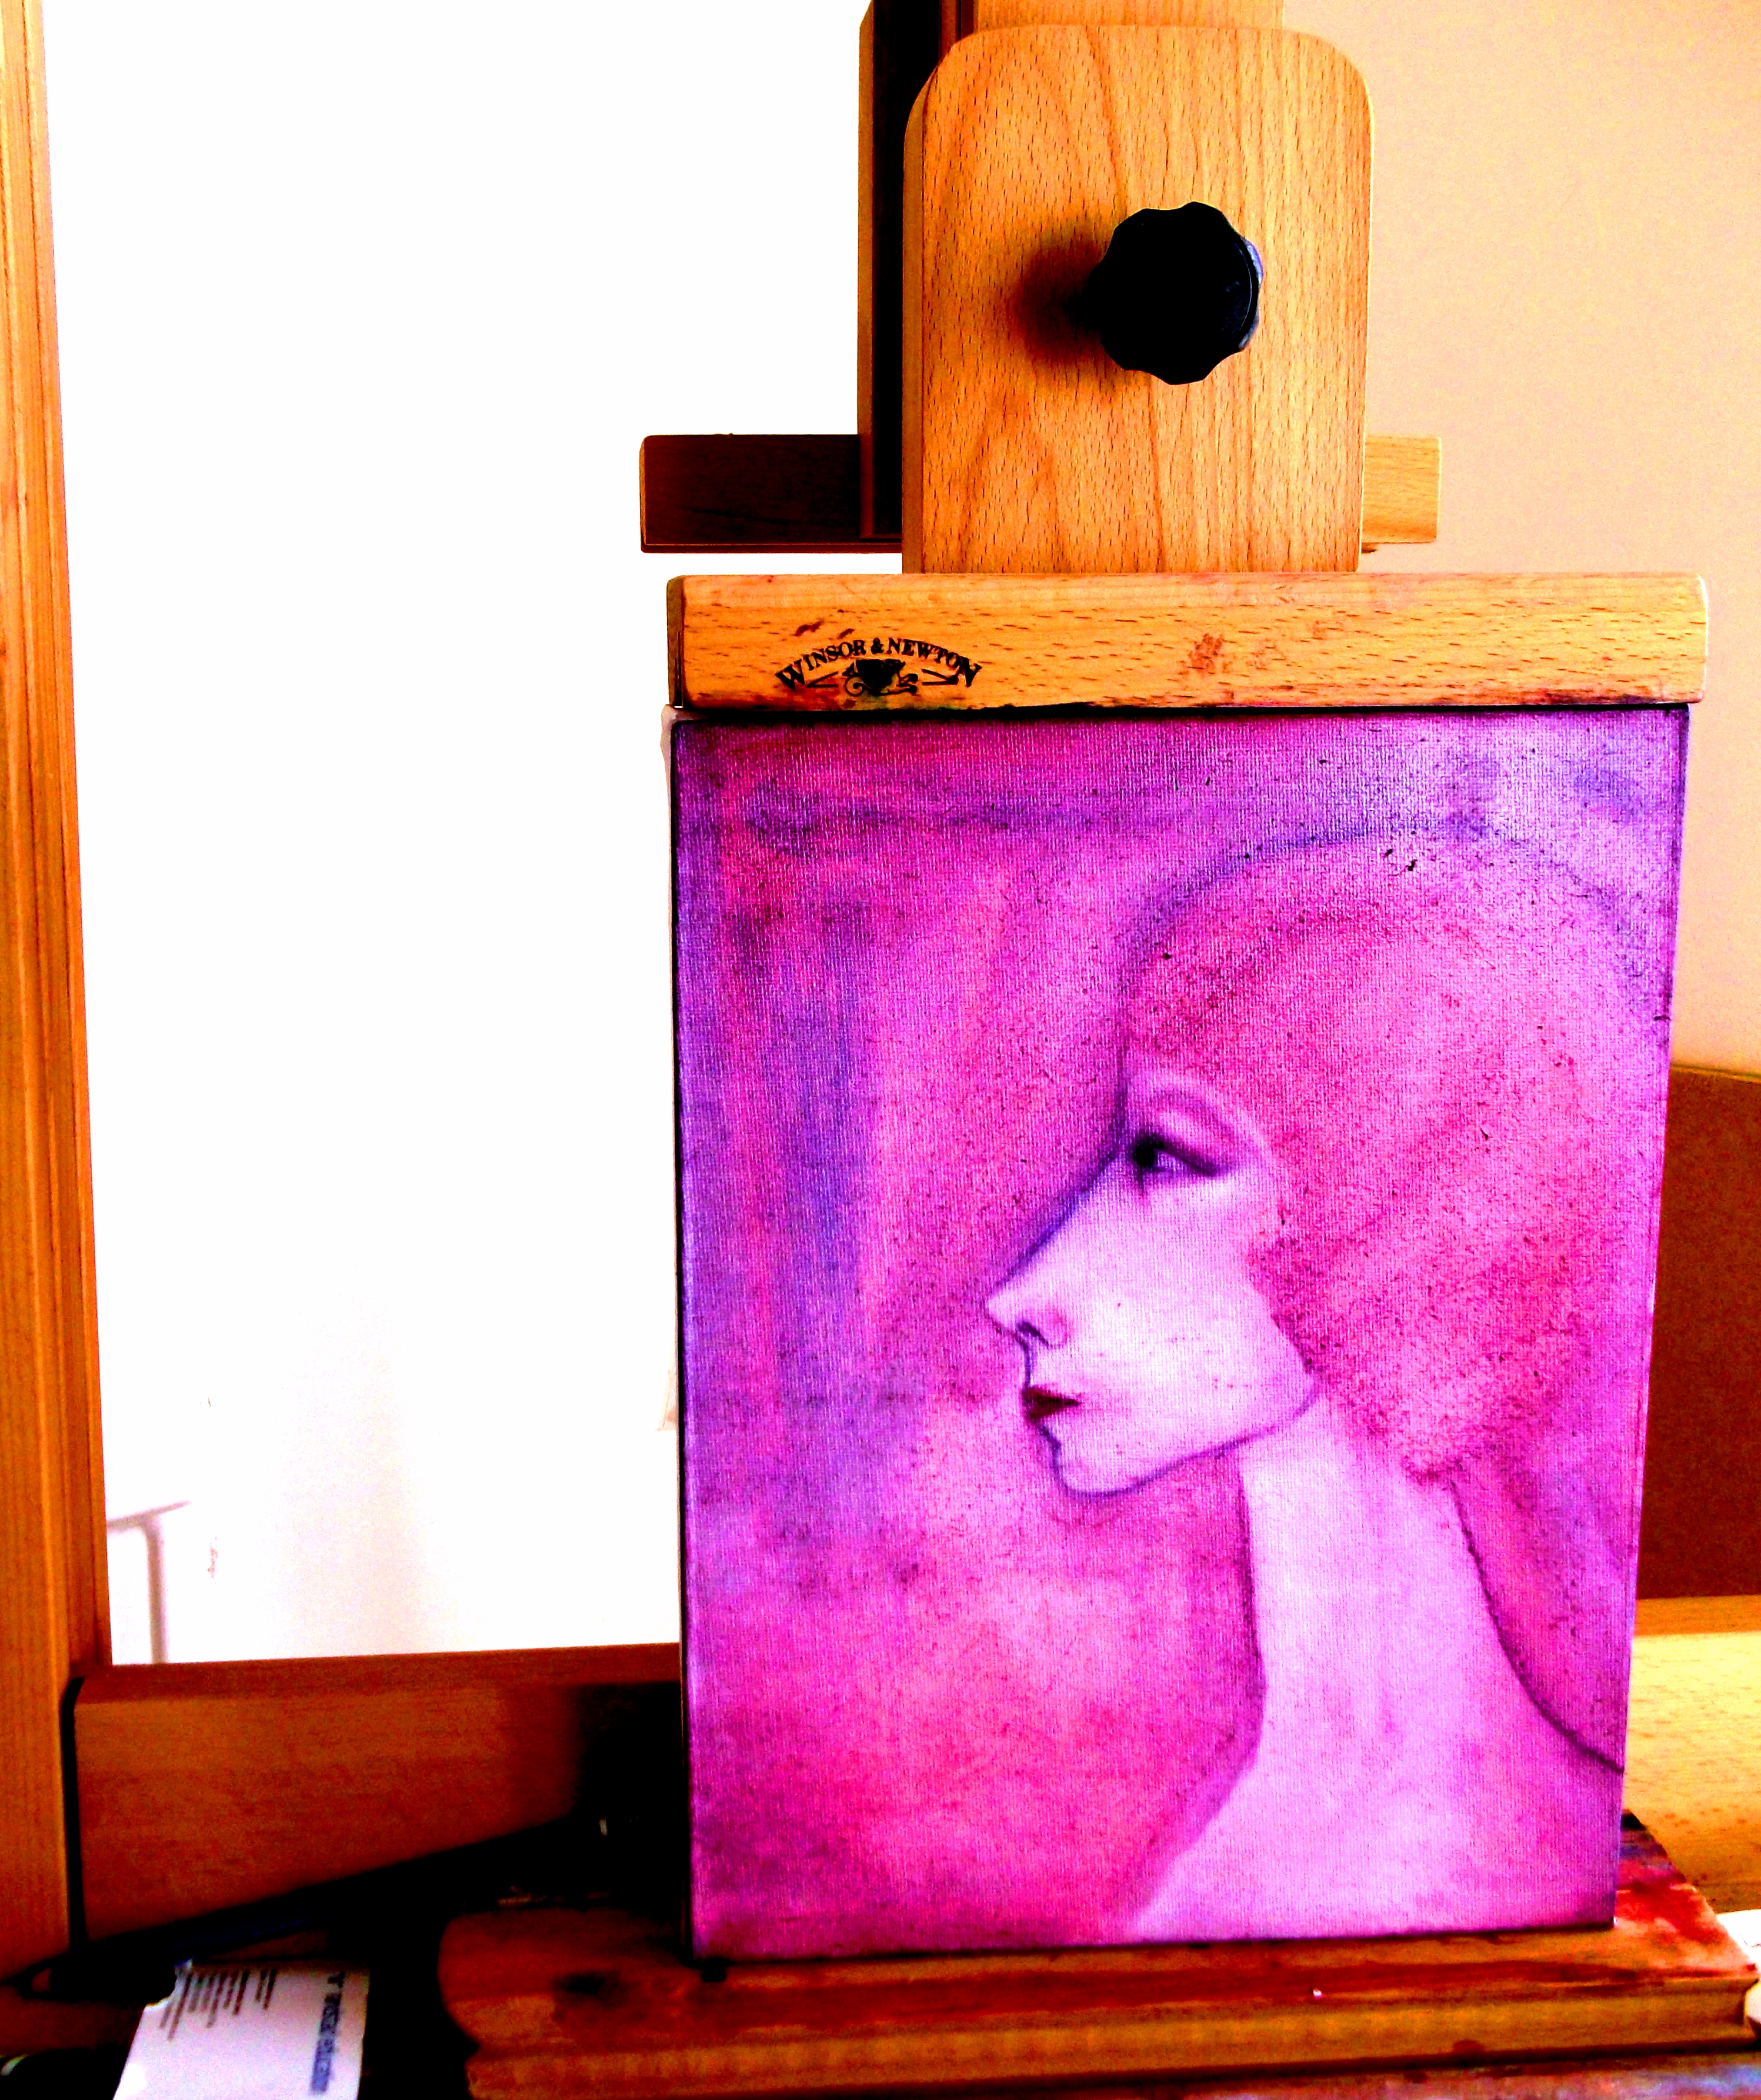
color, frame, painting, product, colour, art, rule, thirds, illustration, composition, picture frame, tp59